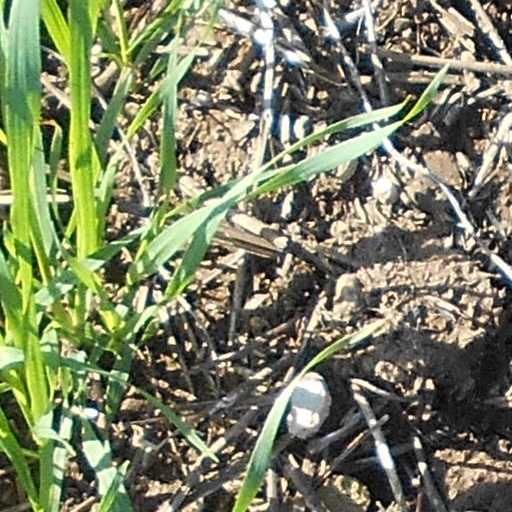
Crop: wheat